Giant of World's End

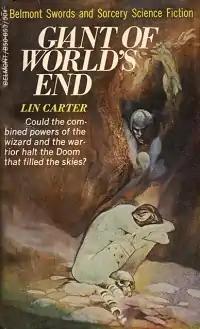
first edition of " Giant of World's End"

Giant of World's End is a fantasy novel written by Lin Carter set on a decadent far-future Earth in which all the world's land masses have supposedly drifted back together to form a last supercontinent called Gondwane. The book is chronologically the last in Carter's Gondwane Epic, five prequel novels set earlier in time being issued later. It was first published in paperback by Belmont Books in February 1969. The first British edition was issued in paperback by Five Star in 1972. The book has been translated into Polish.